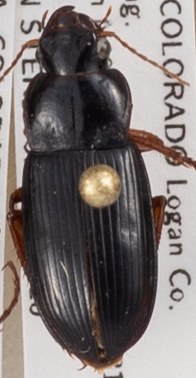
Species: Harpalus paratus
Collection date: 2018-09-20
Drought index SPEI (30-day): -0.9
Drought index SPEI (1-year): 0.86
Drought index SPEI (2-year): -0.128